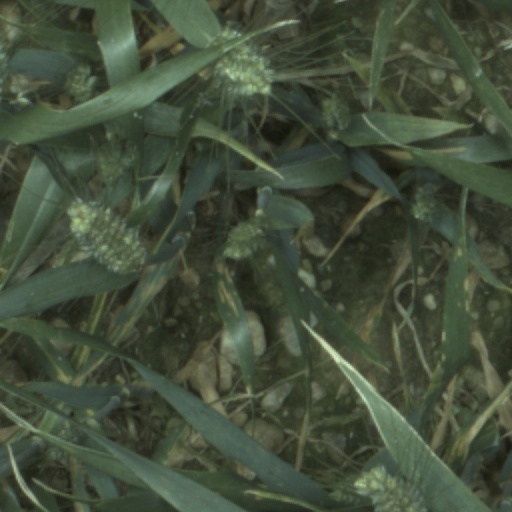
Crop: wheat